Macedonia (ancient kingdom)

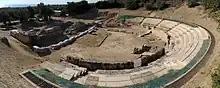
Ruins of the ancient theatre in Maroneia, Rhodope, East Macedonia and Thrace, Greece

It is known that Macedonian kings before PhilipII upheld the privileges and carried out the responsibilities of hosting foreign diplomats, determining the kingdom's foreign policies, and negotiating alliances with foreign powers. After the Greek victory at Salamis in 480BC, the Persian commander Mardonius had Alexander I of Macedon sent to Athens as a chief envoy to orchestrate an alliance between the Achaemenid Empire and Athens. The decision to send Alexander was based on his marriage alliance with a noble Persian house and his previous formal relationship with the city-state of Athens. With their ownership of natural resources including gold, silver, timber, and royal land, the early Macedonian kings were also capable of bribing foreign and domestic parties with impressive gifts.